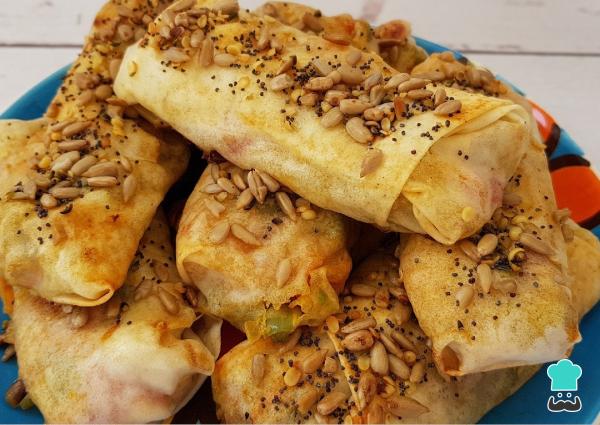
Calienta una sartén con aceite y fríe los rollitos de verduras por todos lados hasta que se doren y queden crujientes.